EasyGroup

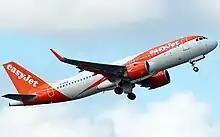
An easyJet aircraft

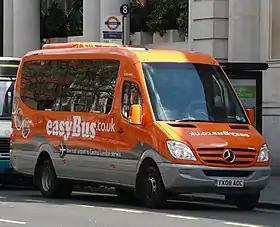
An easyBus minibus

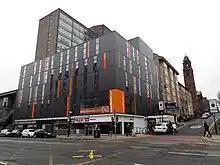
easyHotel in Glasgow

The company was established to expand the "easy" brand following the launch of easyJet in 1995. The first use of "easy" after easyJet was the EasyInternetcafé established in June 1999, followed by easyRentacar in 2000 which was renamed to easyCar in 2000. The group is registered in the Cayman Islands, but operates from its office in Kensington, London.